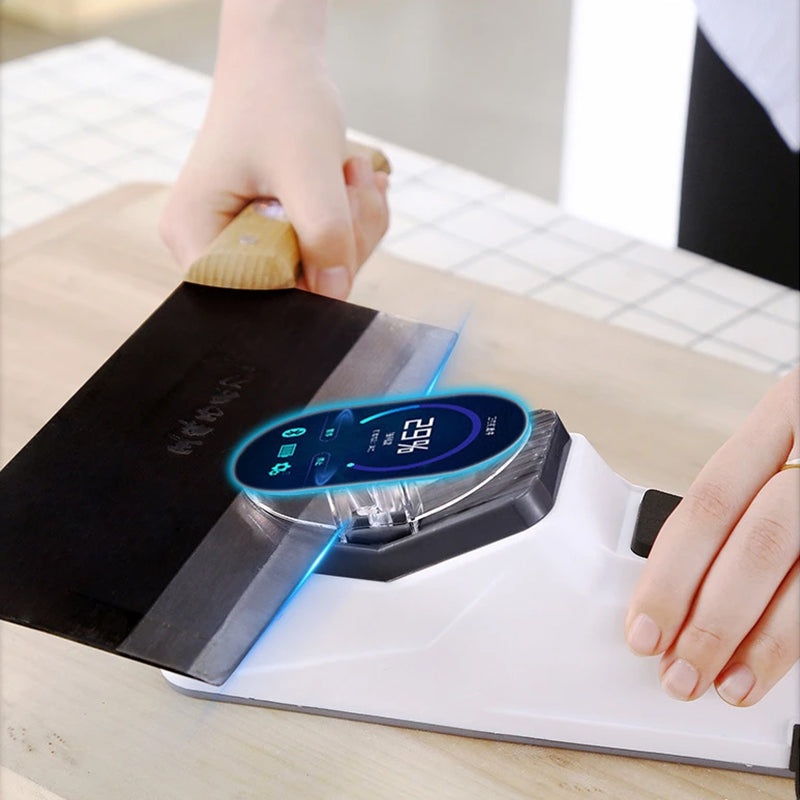
Elektrisk knivsliper
Brand: heldigliv
Category: Home & Garden > Kitchen & Dining > Kitchen Appliances > Knife Sharpeners > Electric Knife Sharpeners